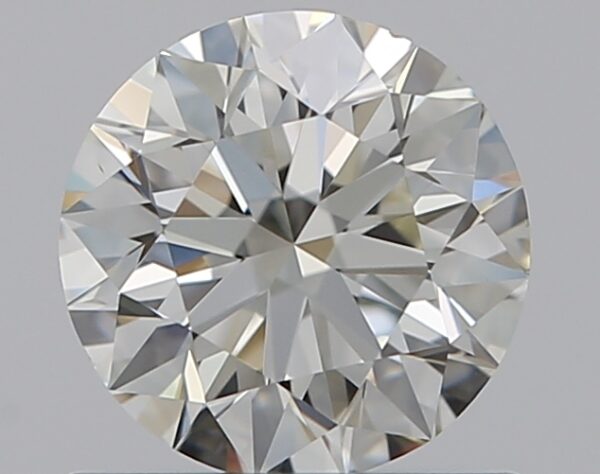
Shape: round
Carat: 0.7
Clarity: VS1
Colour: J
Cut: EX
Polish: EX
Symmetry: EX
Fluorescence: N
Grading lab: GIA
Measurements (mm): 5.64 x 5.67 x 3.55